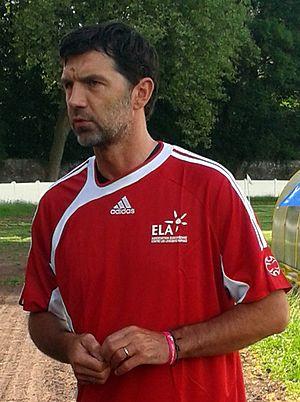
Éric Sikora en 2013.
Éric Sikora, né le 4 février 1968 à Courrières, dans le département du Pas-de-Calais, est un footballeur professionnel français ayant évolué au poste de latéral droit au Racing Club de Lens et devenu ensuite membre de l'encadrement technique de ce club, plus précisément entraîneur de l'équipe première, jusqu'en 2018.
La saison 2012-2013 du Racing Club de Lens, qui a débuté officiellement le 28 juillet 2012 et s'est terminée le 24 mai 2013, est la deuxième saison du club au sein de la deuxième division après sa remontée dans l'élite en 2009. Lens essaye d'améliorer la douzième place qu'il a obtenu lors du dernier championnat.